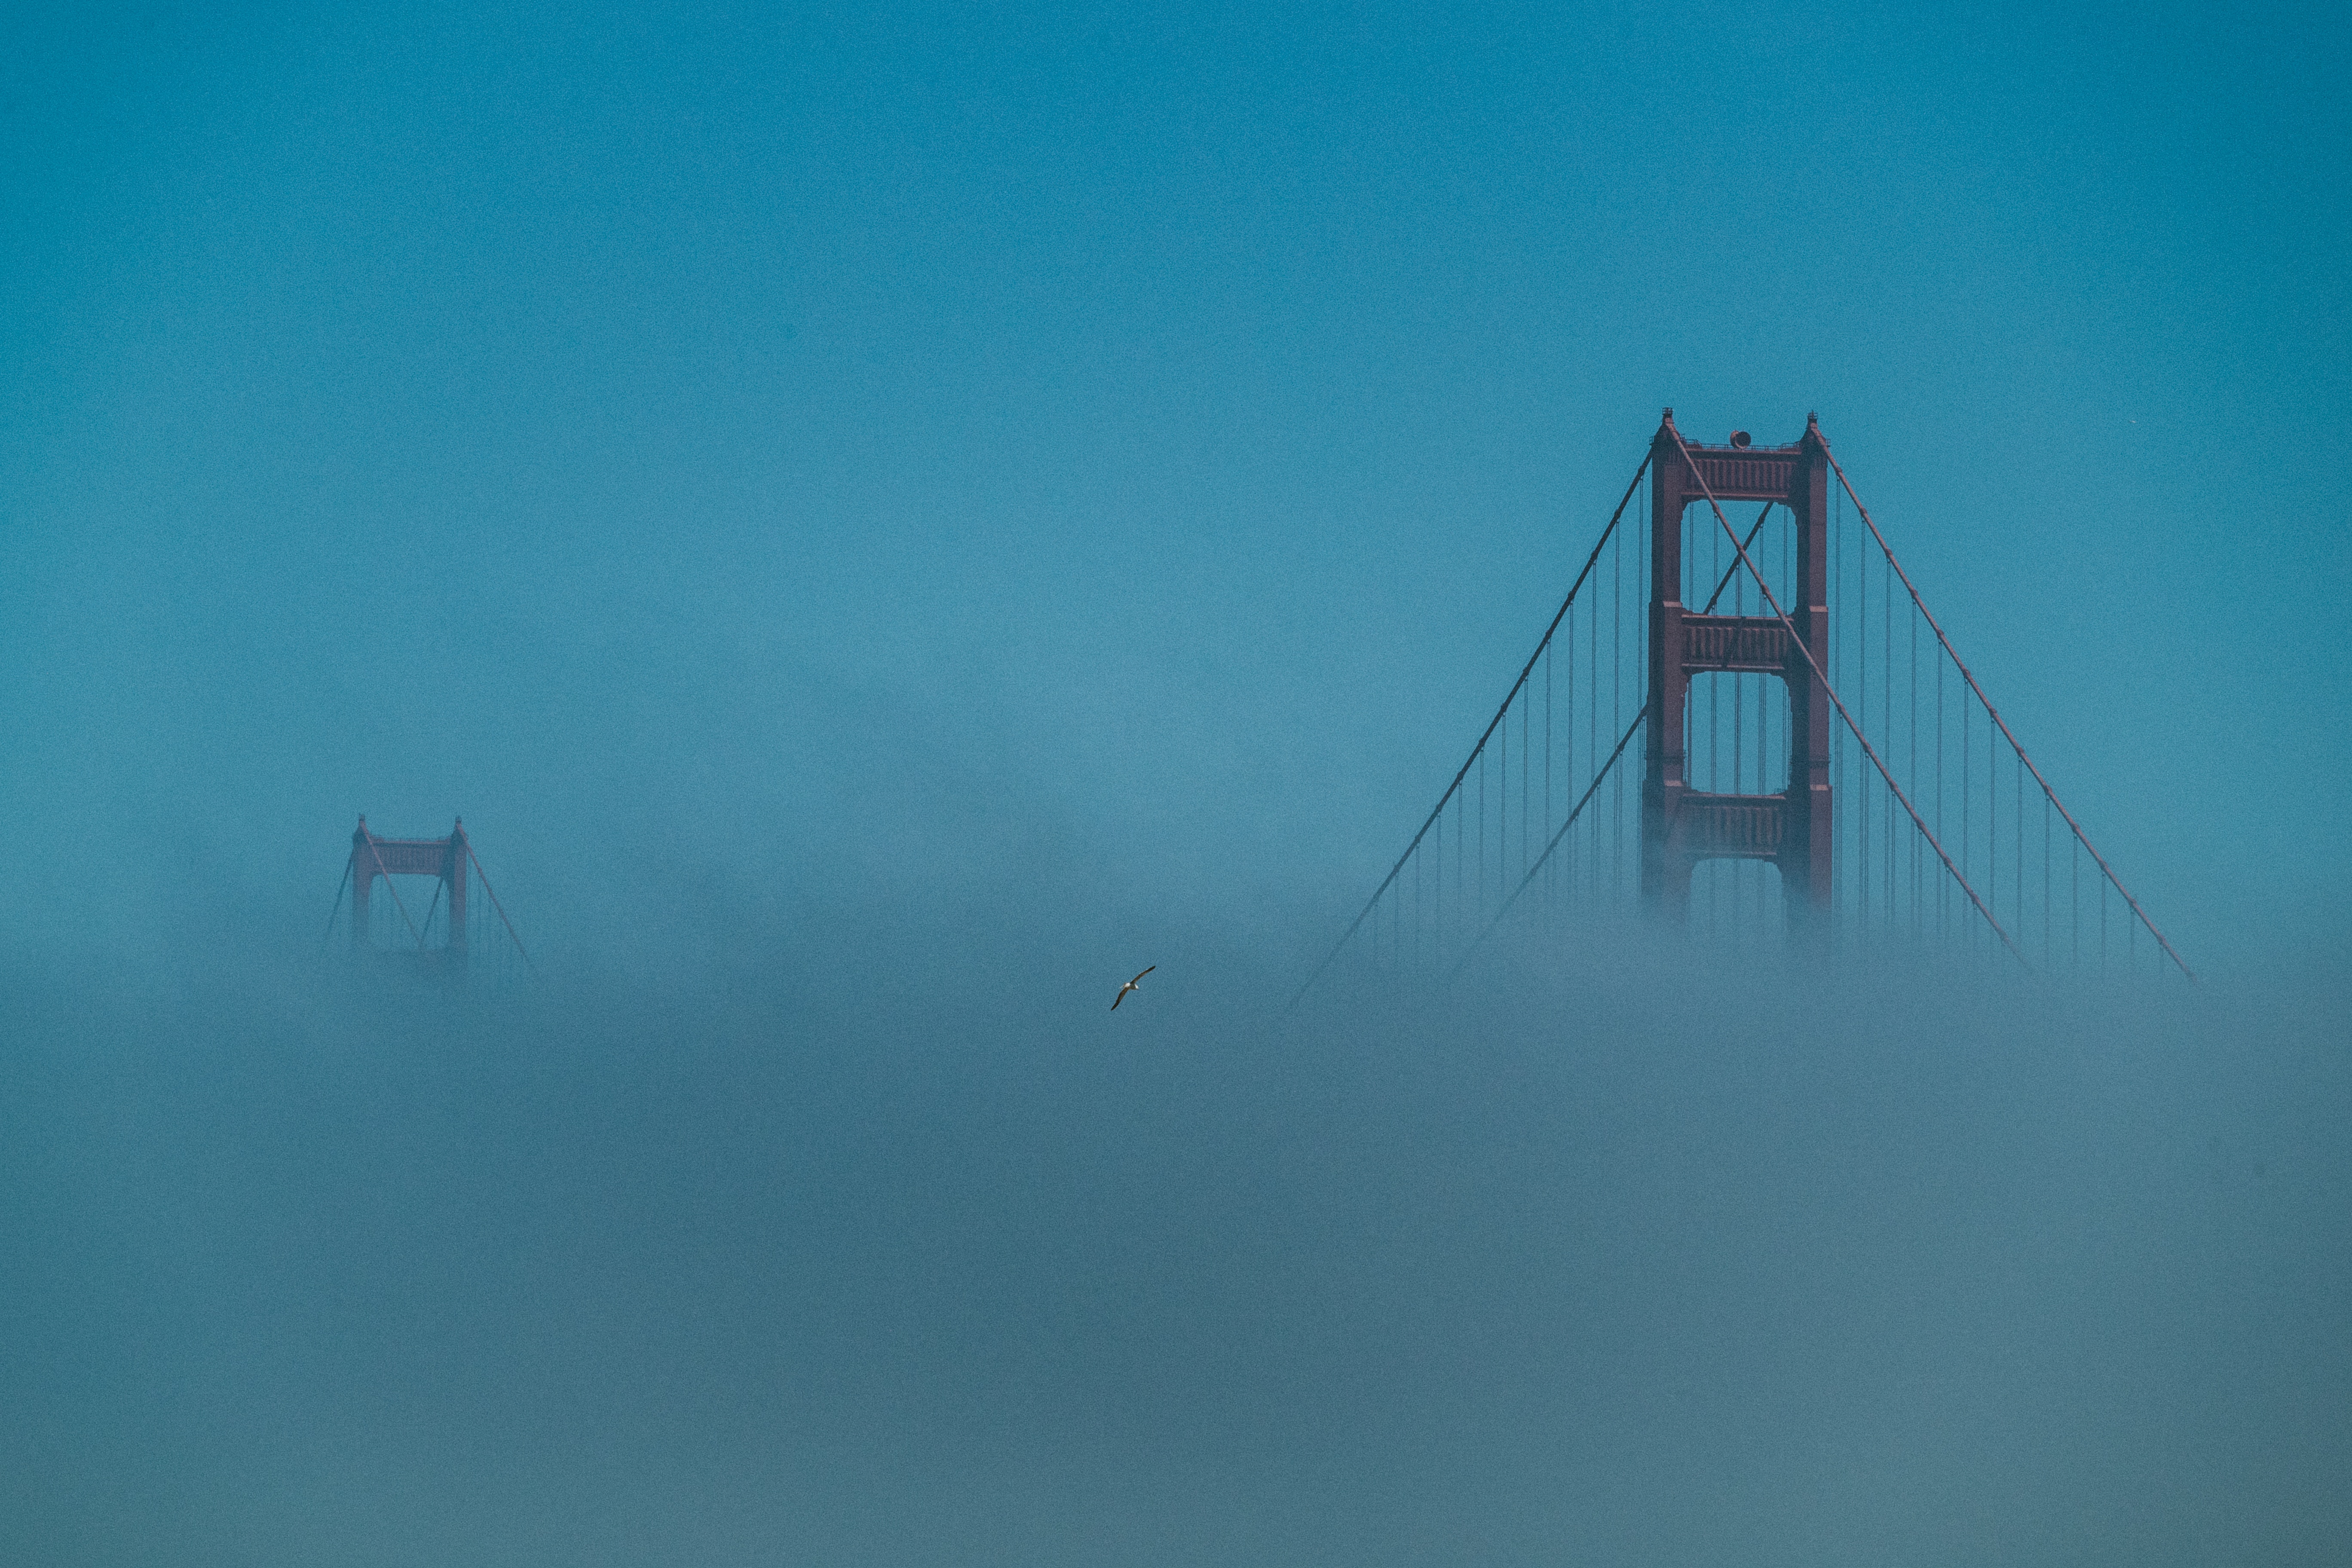
sea, tree, water, horizon, cloud, sky, fog, mist, morning, atmosphere, calm, trident